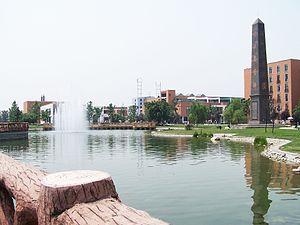
L'université des Minorités du Sud-ouest est une université publique localisée à Chengdu, la capitale de la province du Sichuan, en Chine. Elle est administrée par la Commission des affaires ethniques d'Etat.